Mauritius Ferber

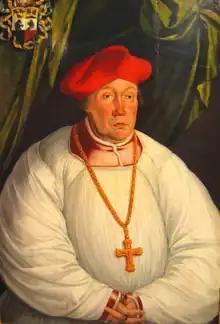
Portrait of Mauritius Ferber, by Anton Möller (1568–1611)

Mauritius Ferber (1471 – 1 July 1537) was a member of the patrician Ferber family. As Roman Catholic Prince-Bishop of Warmia (Ermland), he prevented most towns in his diocese from converting to Protestantism while the surrounding hitherto Catholic State of the Teutonic Order was transformed into the Duchy of Prussia and became the first state to adopt Lutheranism.